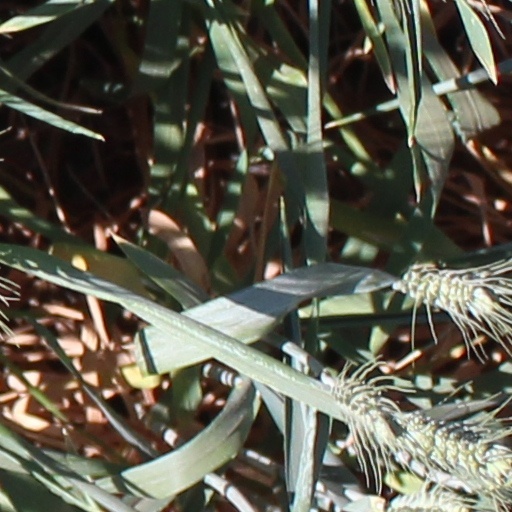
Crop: wheat